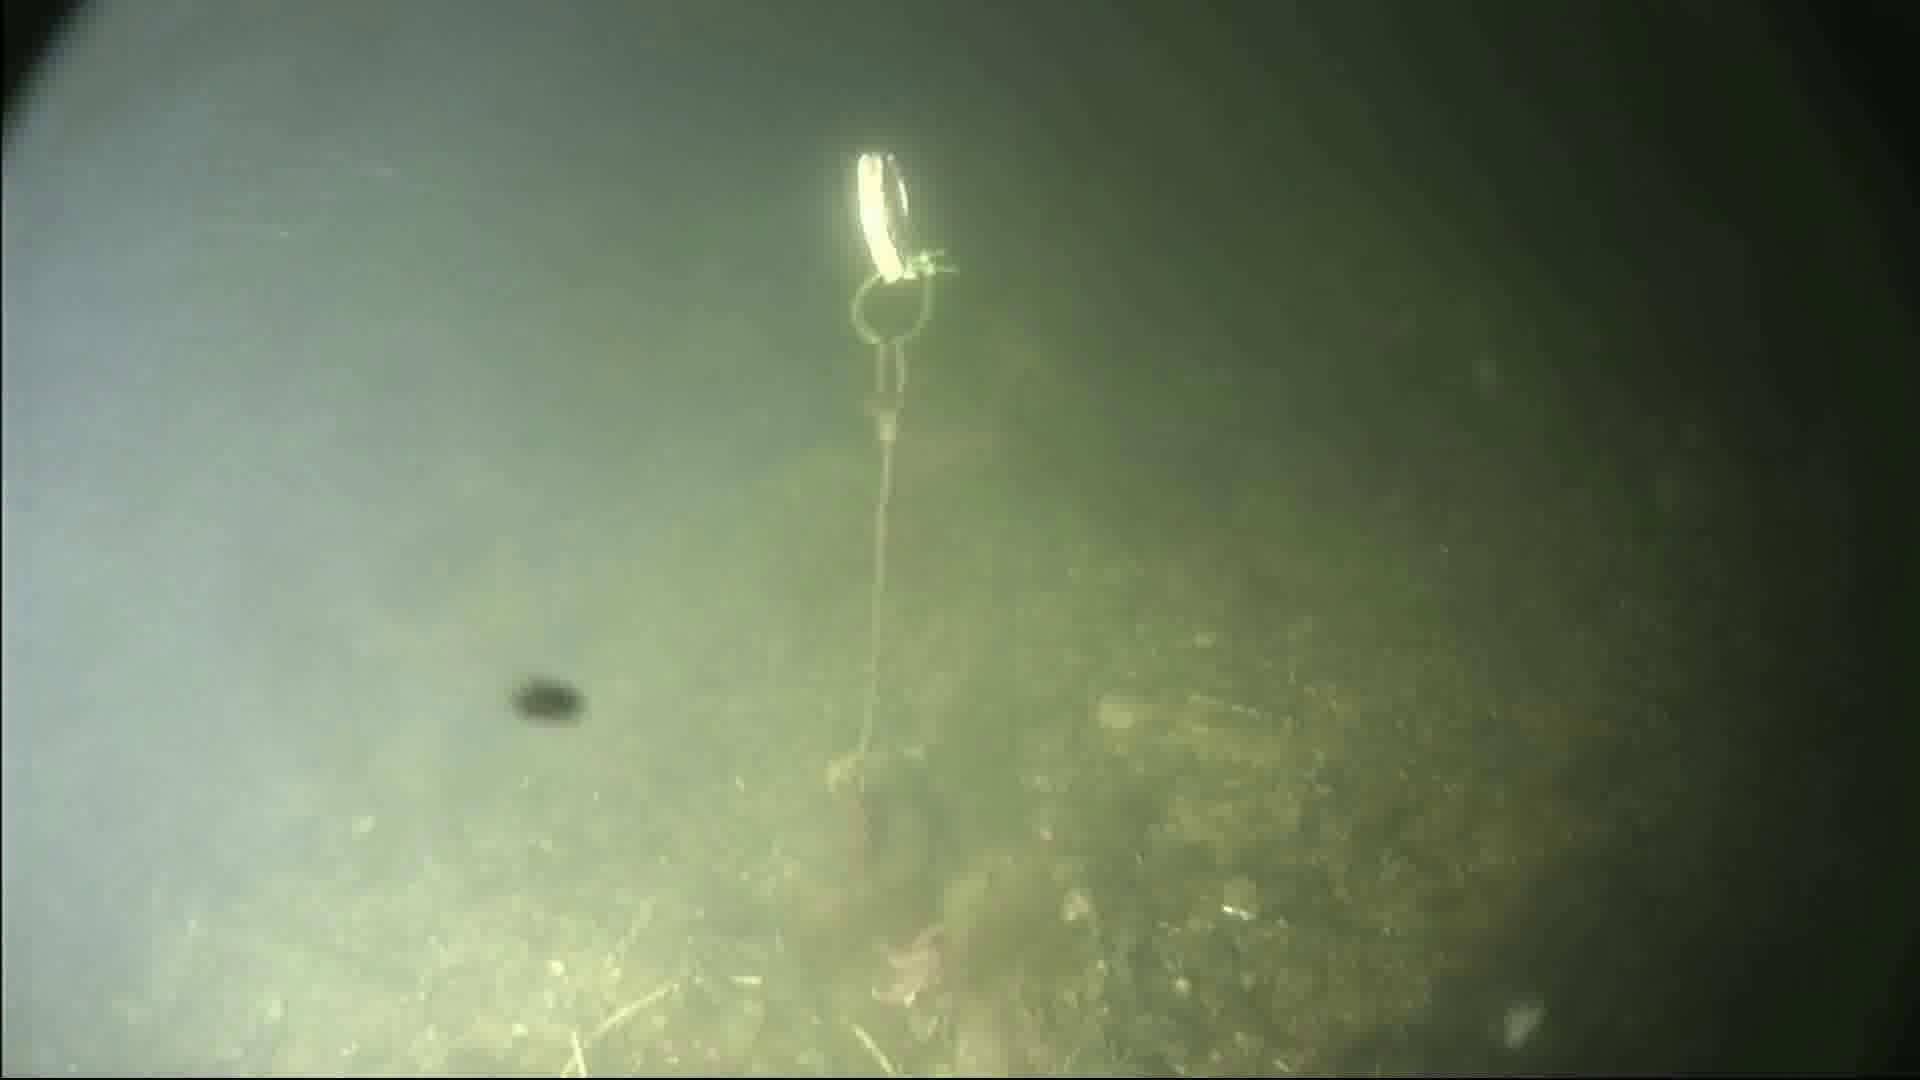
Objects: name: starfish